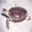
Label: turtle